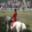
Label: horse